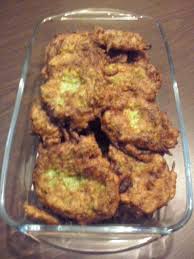
Yemek: mucver